COVID-19 pandemic in Thailand

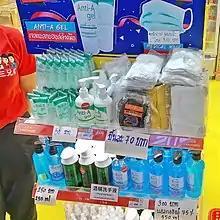
A booth in a Bangkok shopping centre selling surgical masks for ฿70 per piece, almost 70 times higher than before the pandemic

On 4 February 2020, the government announced that four products, namely surgical masks, polypropylene, alcohol-based hand sanitisers and toilet paper, are to be designated as controlled goods under the Price of Goods and Services Act, B.E. 2542 (1999) following a cabinet resolution.